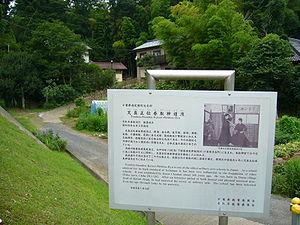
Iizasa Chōisai Ienao est le fondateur du Tenshin Shoden Katori Shintō Ryu. Il est né dans le village de Iizasa, situé dans la préfecture de Chiba, au sud de Tokyo. Sa contribution à la pérennité de la culture japonaise est indéniable et il a ouvert la voie à plusieurs autres arts martiaux. À l'époque, il n'existait pas d'école d'arts martiaux mais seulement quelques familles qui en conservaient la doctrine. Ienao s’exerça depuis l’enfance à manier le sabre et la lance, pour parvenir à maîtriser les techniques de combat. Risuke Otake, shihan de l'école Katori dit de lui: « Au champ de bataille, il ne cesse de se battre mais jamais ne perd, et bientôt sa réputation dépasse les limites de sa province ».
Tenshin Shōden Katori Shintō-ryū est l'une des plus anciennes écoles d'arts martiaux japonais ou Koryū Bujutsu. Elle fut fondée par le duc Iizasa Ienao en 1447, lors de sa retraite au temple de Katori-jingū situé à Katori, qui était consacré à Futsunushi no Mikoto, une divinité tutélaire des arts martiaux.